El Jeremías

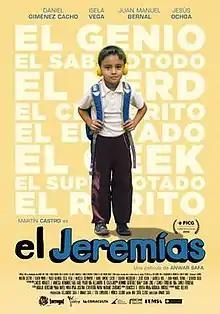
Film poster

El Jeremías is a 2015 Mexican comedy film, directed by Anwar Safa. The film stars Martín Castro as Jeremías, a bright child, who after learning he's a genius, struggles to succeed because of his family's poverty and ignorance.